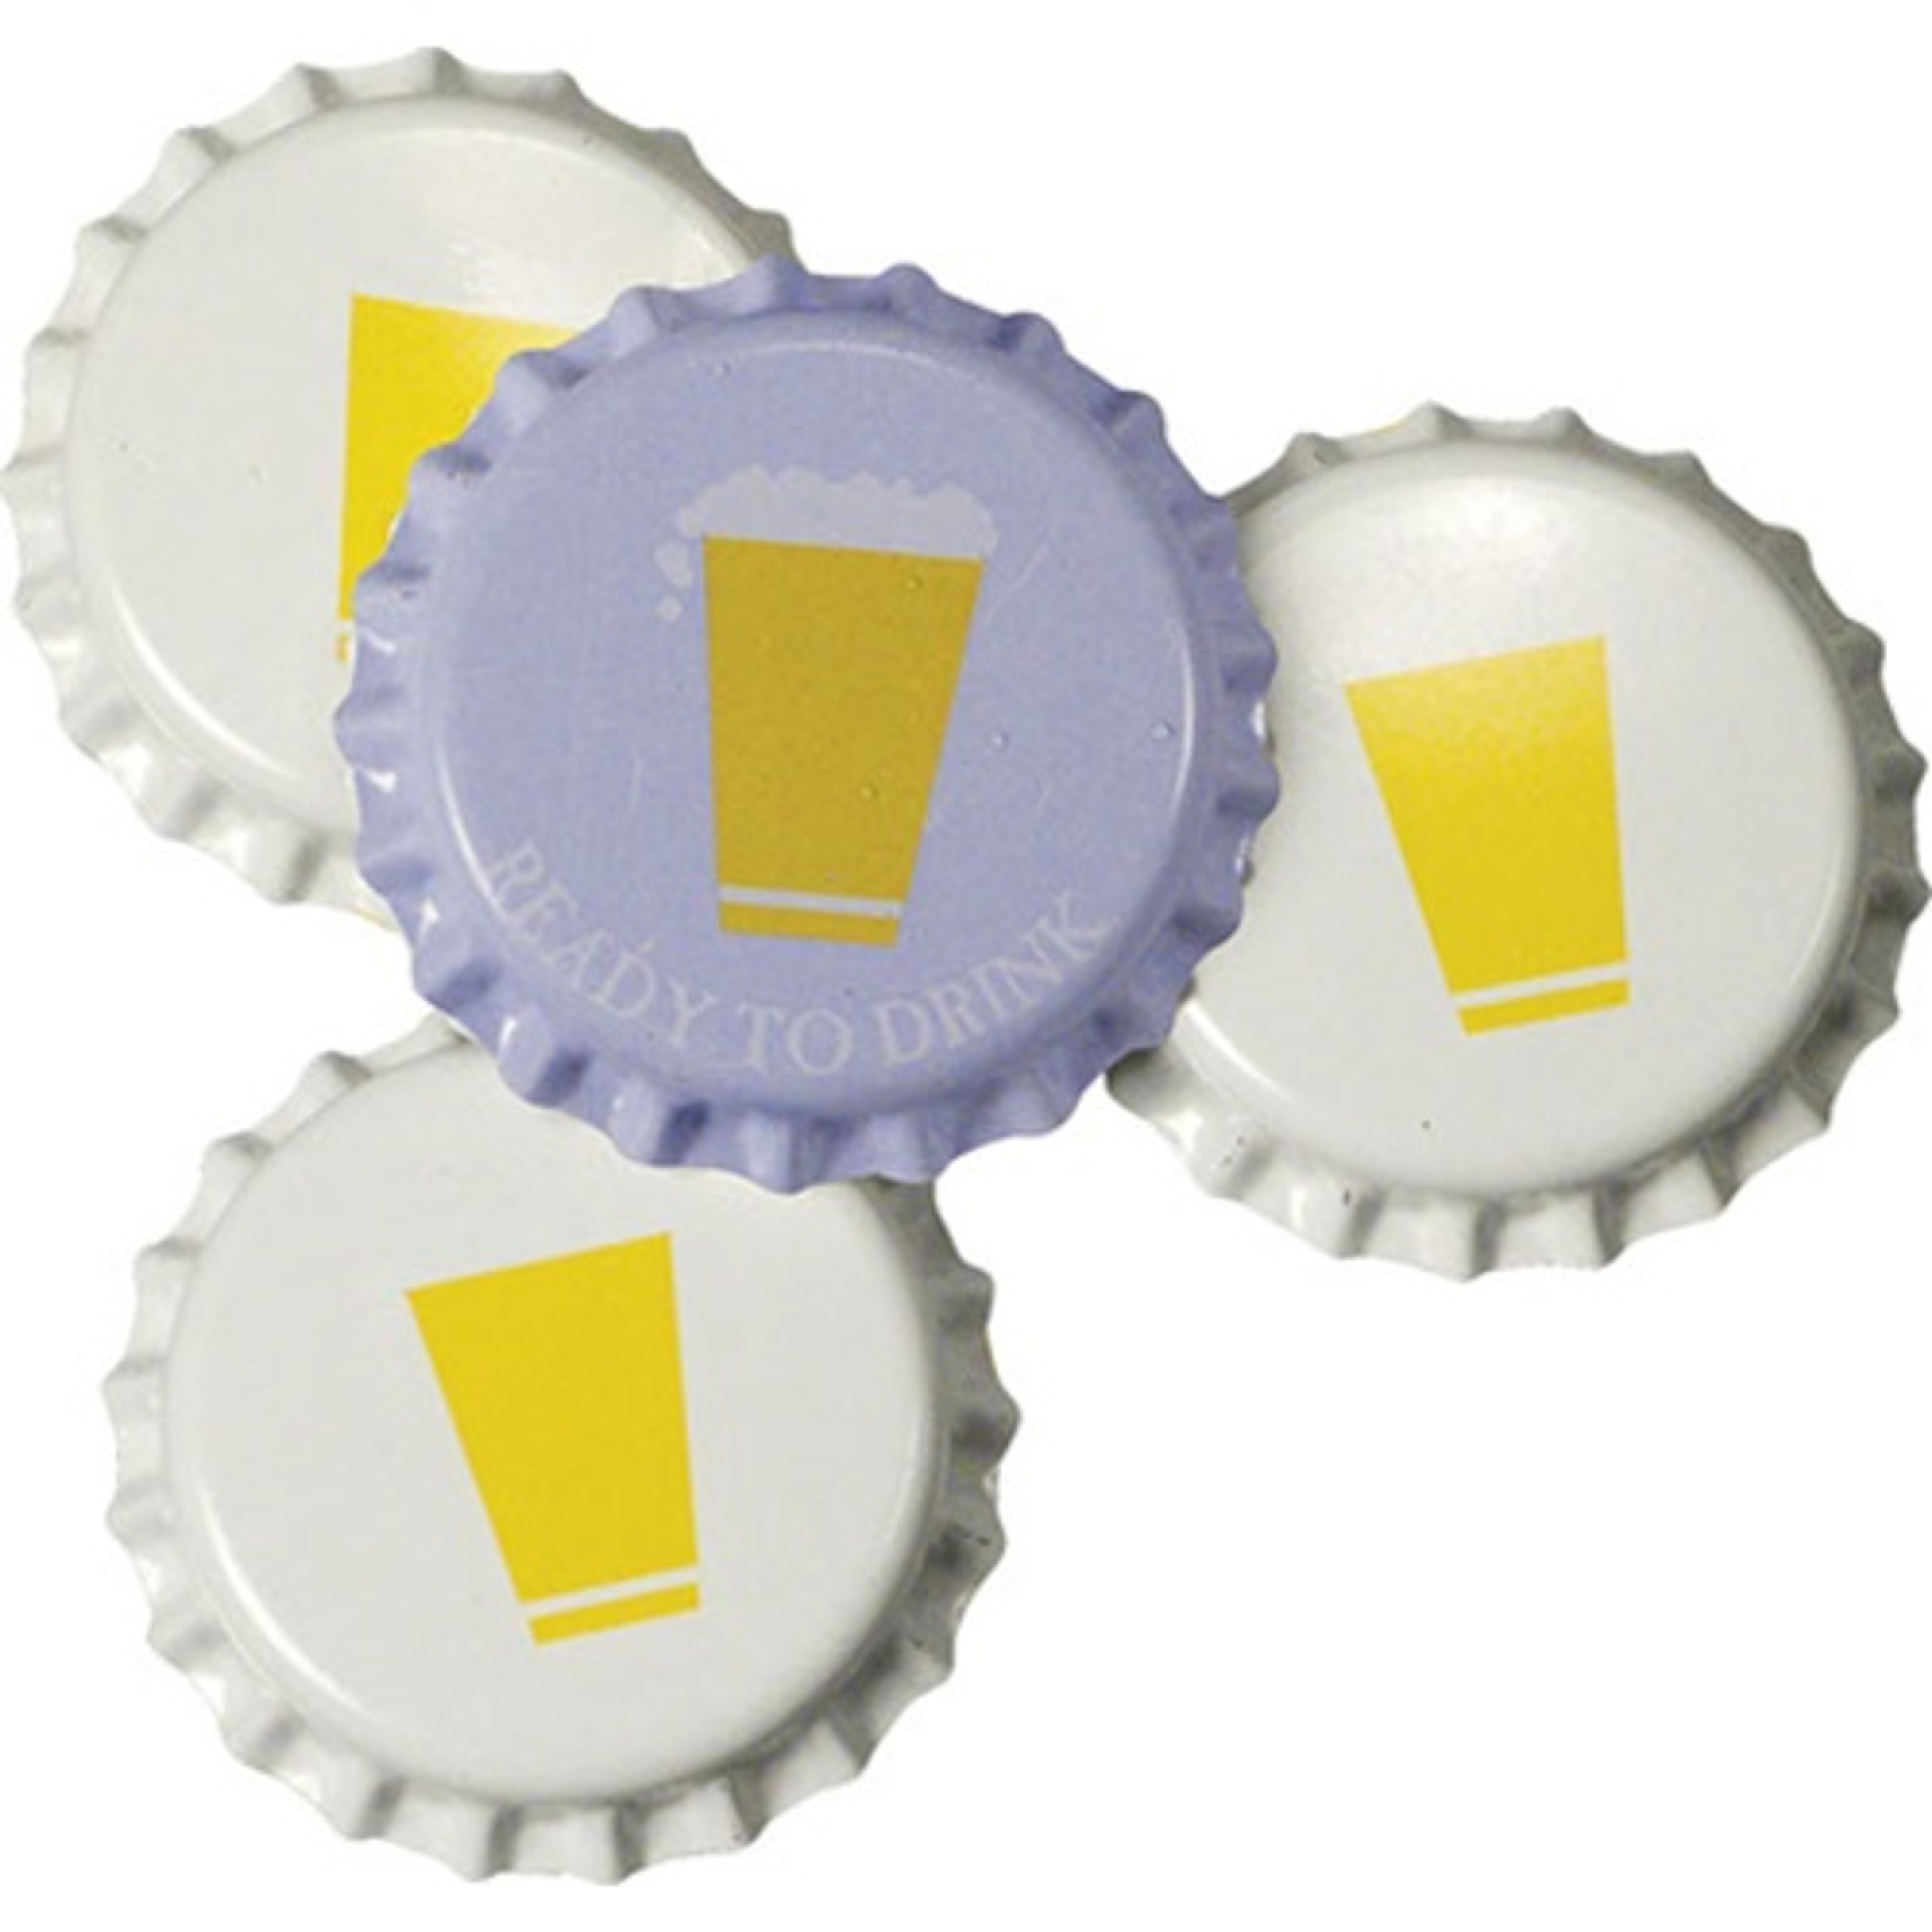
Cold Activated Crown Caps 144 ct
Standard 26mm size pry-off crowns caps designed to create a secure seal in capping applications with glass and aluminum bottles. Excellent reliability and compatibility. STEEL: TIN FREE STEEL OR ELECTROLYTIC TIN PLATE LINER: DRY BLEND PVC FREE, OXYGEN SCAVENGING ODOR: ODOR FREE
Brand: LD Carlson
Category: Home & Garden > Kitchen & Dining > Barware > Bottle Caps > Pry-Off Bottle Caps